Mons Hadley Delta

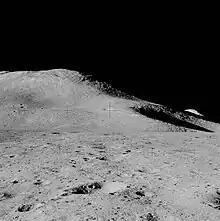
Mons Hadley Delta and St. George crater taken by Dave Scott during stand-up EVA of the Apollo 15 expedition on July 30, 1971

To the north of this mountain is a valley that served as the landing site for the Apollo 15 expedition. To the northeast of this same valley is the slightly larger Mons Hadley peak with a height of about 4.6 km. To the west of these peaks is the sinuous Rima Hadley rille.